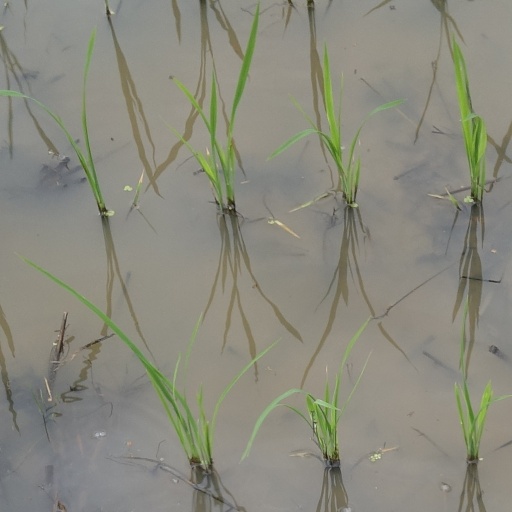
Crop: rice